The Hater (2020 film)

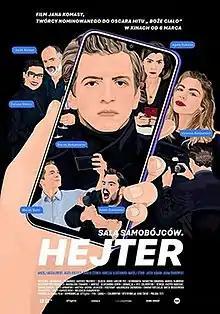
Theatrical release poster

The Hater is a 2020 Polish social thriller film directed by Jan Komasa and written by Mateusz Pacewicz. The plot centres around an expelled university student from Warsaw who attempts to steer the internet, causing widespread hatred and violence. It premiered on 6 March 2020 in Poland and went on to win the Best International Narrative Feature Award at Tribeca Film Festival.